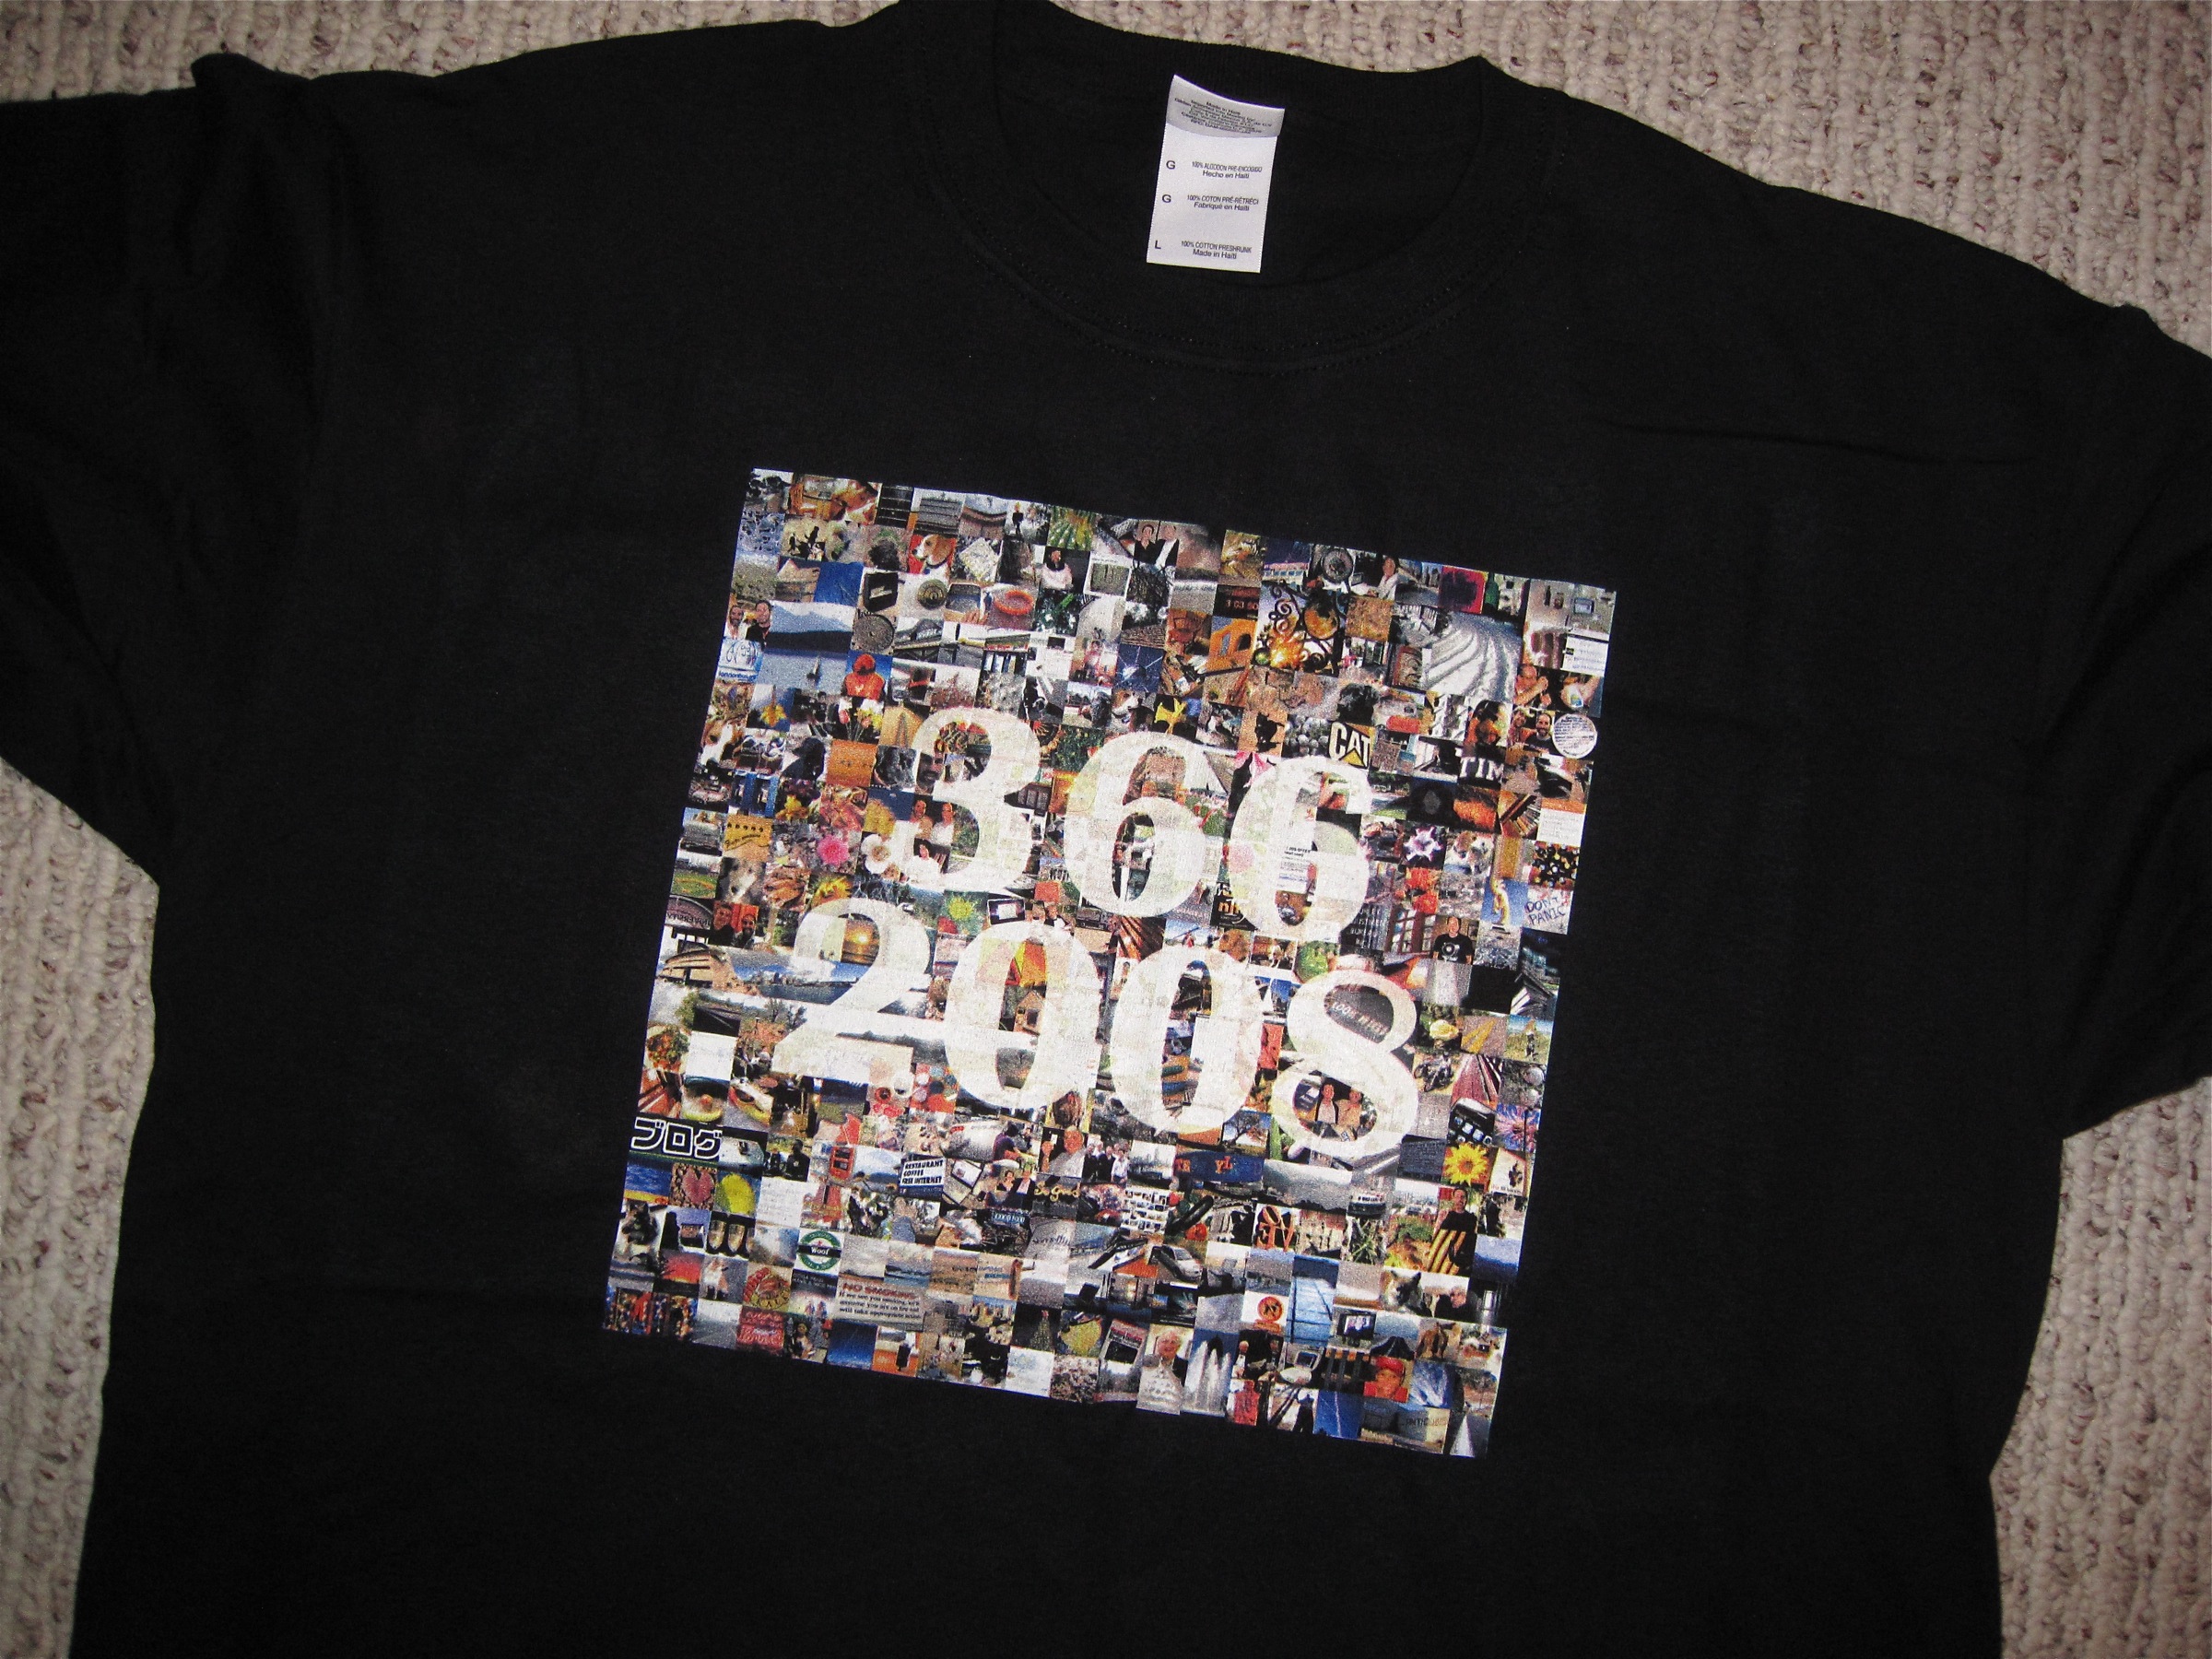
pattern, blue, clothing, black, shirt, textile, art, design, 2009365, 366photos, sleeve, t shirt